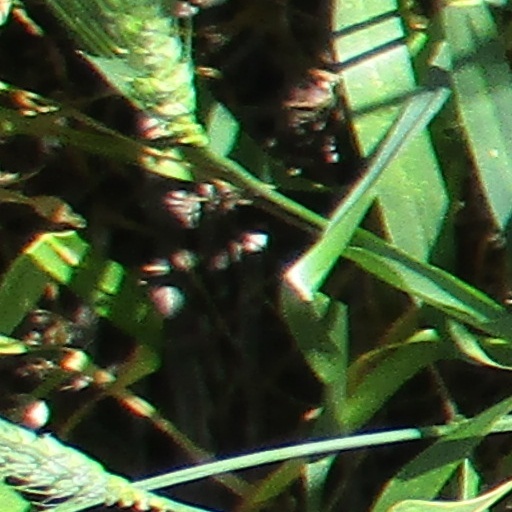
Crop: wheat